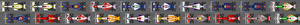
Le Grand Prix automobile d'Espagne 2009, disputé sur le circuit de Catalogne le 10 mai 2009, est la 808ᵉ épreuve du championnat du monde de Formule 1 courue depuis 1950 et la cinquième manche du championnat 2009.